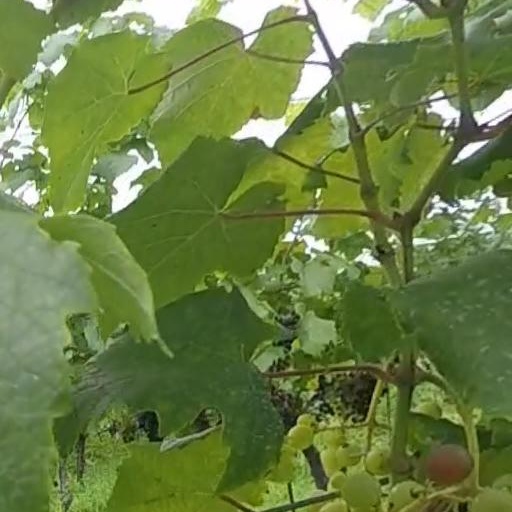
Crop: grape